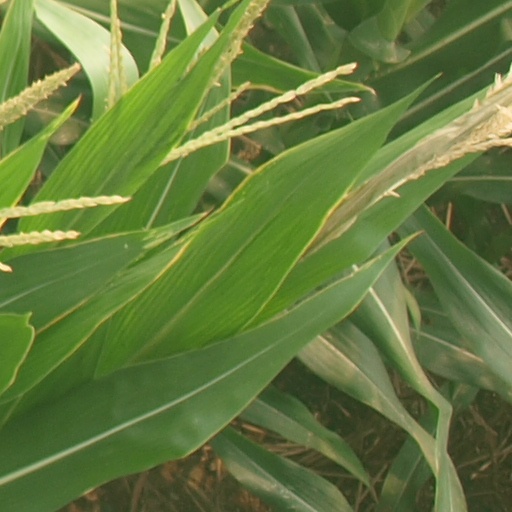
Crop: maize; corn